Galeophobia

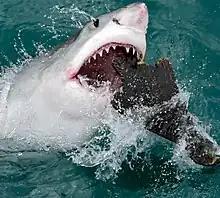
A great white shark feeding on a seal decoy

Galeophobia is the medical term for a fear of sharks. The name galeophobia derives from the Greek language with "galeos" meaning shark and "phobia" meaning fear. This phobia is diagnosed using DSM-5 criteria and is characterized by a patient showing marked fear or anxiety about sharks that leads to severe impairment of their quality of life. Although it is not known exactly how many people have been diagnosed with galeophobia, a study conducted in 2015 revealed that just over half (51%) of Americans are absolutely terrified of sharks.